List of American breads

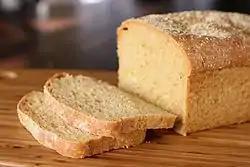
Anadama bread

This is a list of American breads. Bread is a staple food prepared from a dough of flour and water, usually by baking. Throughout recorded history it has been popular around the world and is one of humanity's oldest foods, having been of importance since the dawn of agriculture.